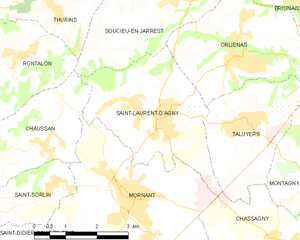
Carte des communes françaises